Paraíba

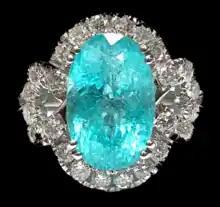
A paraiba tourmaline and diamond ring, in platinum.

After the onset of the First World War (1914–1918), the economy of Paraíba entered a crisis, mainly due to the drop in exports of one of the main agricultural products of the state, cotton. In the April 1919 federal election, the Paraíban candidate Epitácio Pessoa won; at the time, he was leading the Brazilian delegation at the Paris Peace Conference. After returning to Brazil, he was sworn in as president on July 28, 1919, and remained in office until November 15, 1922. It was during his government that Brazil celebrated its first centennial of independence.